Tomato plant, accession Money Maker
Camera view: horizontal (90 deg, fisheye); turntable rotation: 210 degrees
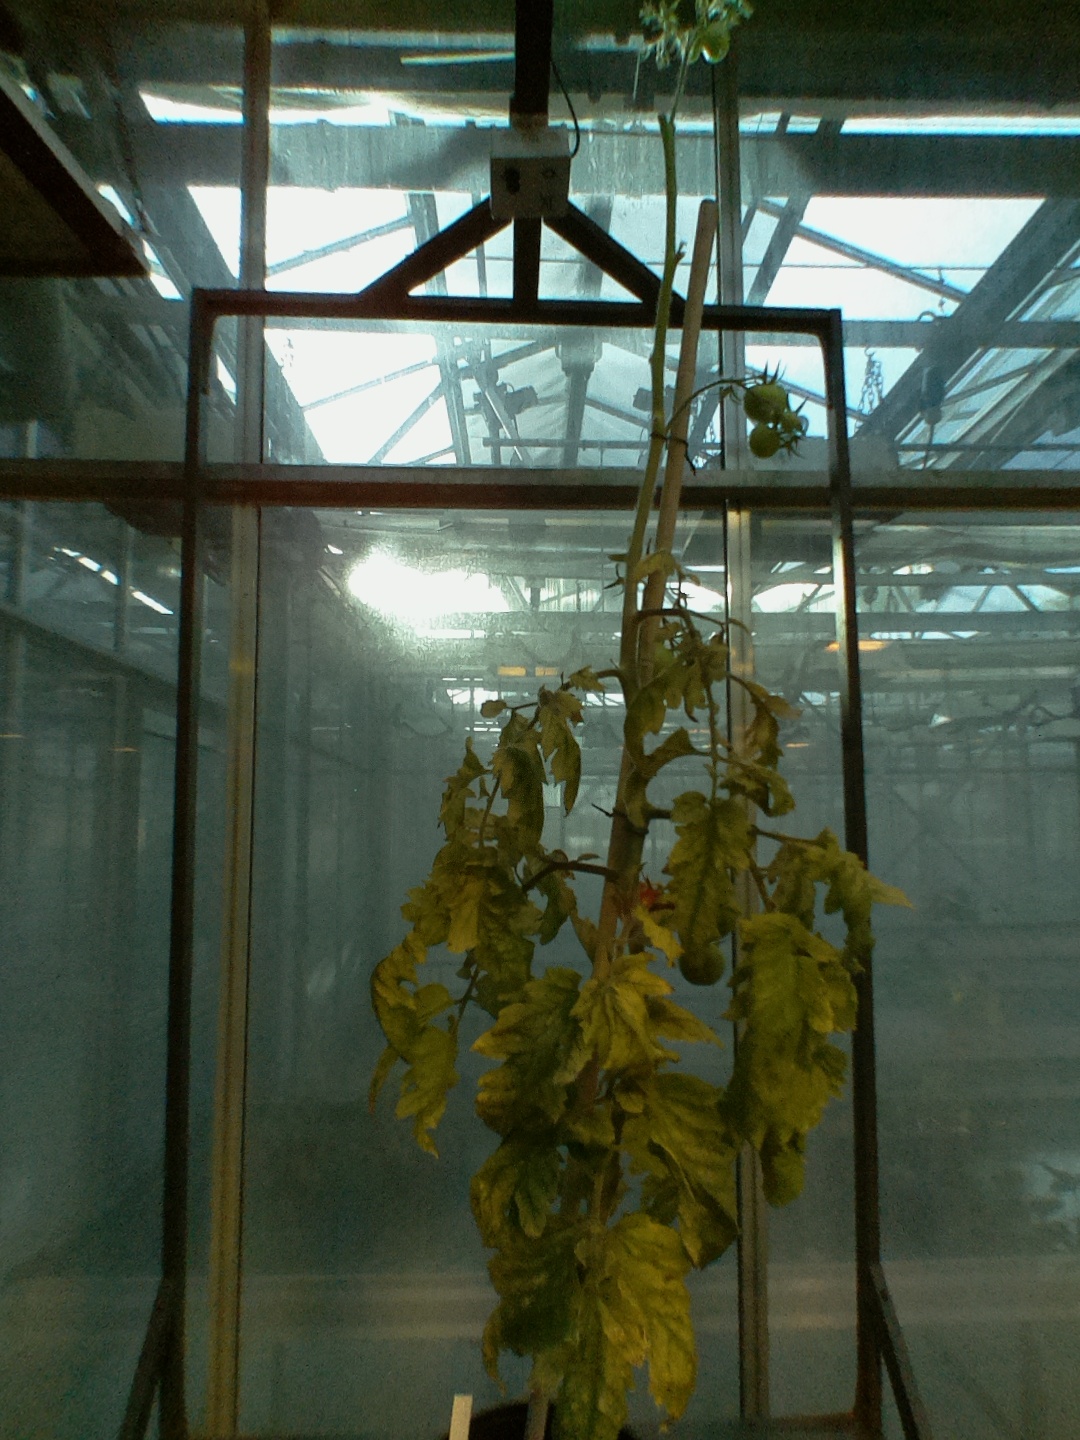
BBCH growth stage 81: 10%-20% of fruits show typical fully ripe color